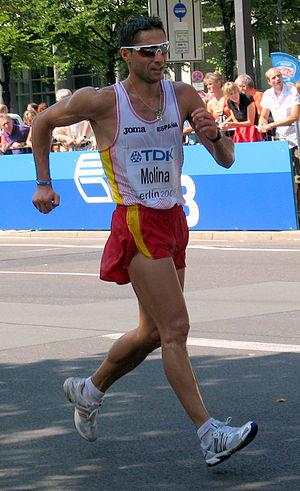
Juan Manuel Molina Morote, né le 15 mars 1979 à Cieza, est un athlète espagnol spécialiste de la marche.